Northern Epirus

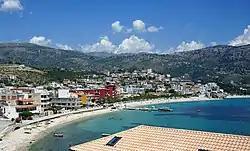
The predominantly Greek-inhabited town of Himare has frequently been a location of contention in Greek-Albanian relations.

Beginning in 1990, large number of Albanian citizens, including members of the Greek minority, began seeking refuge in Greece. This exodus turned into a flood by 1991, creating a new reality in Greek-Albanian relations. The resurrection of the Northern Epirus issue by Greece surprised the international community, as it was little known or, if known to some diplomats and historians, it was considered as a dead issue. With the fall of communism in 1991, Orthodox churches were reopened and religious practices were permitted after 35 years of strict prohibition. Moreover, Greek-language education was initially expanded. In 1991 ethnic Greeks shops in the town of Saranda were attacked, and inter-ethnic relations throughout Albania worsened. From early 1992 onwards, the Greek Government was evaluating two different approaches to Albania. The first option aimed at limiting its demands for Albania to respect the minority's human rights. The second one, which was eventually chosen by the Greek Government, aimed at using legitimate concerns about the minority's human rights as a facade for raising the Northern Epirus issue. The decision damaged the Greek-Albanian relations in the coming years. It seems that the strategy envisioned two phases. It planned demands for an autonomous Northern Epirus, and after this was achieved, to press for annexation to Greece. PM Mitsotakis and his close associates were under the impression that Albania was on the verge of disintegration, a view that they also held for North Macedonia. A possible reason for this strategy was the need of Mitsotakis to balance out what was perceived as his soft stance on other foreign policy issues, such as those related to Turkey, Macedonia naming dispute and Cyprus. Furthermore, the situation in Kosovo had raised the possibility of border changes in the Balkans, which was seen by Greek nationalists and Mitsotakis as a likely opportunity to change the Greek-Albanian border. The propagandistic activity of a Greek priest, Archimandrite Chrysostomos, who started to distribute maps which showed southern Albania as a part of Greece under the name "Northern Epirus", fueled tensions to a further point. This led PM Sali Berisha to harden his stance against the 'Northern Epirus' expansionist policy, and expel the priest, a move which was protested by a part of the Greek minority. The Greek Government as a response deported thousands of Albanian immigrants, and in July made a list of six demands to Albania. Among them was the demand that Albania grants to the Greeks autonomy, in line with Albania's stance on Kosovo. It ignored the difference between the suffering of two million Albanians in Kosovo and the small, non-suffering Greek minority. Berisha rejected the demands, and Mitsotakis soon realized his mistake and withdrew them. However, hard-line members of Omonia continued to demand for the Greek minority whatever would be granted to the Albanians in Kosovo. Greek-Albanian tensions escalated in November 1993, when seven Greek schools were forcibly closed by the Albanian police. A purge of ethnic Greeks in the professions in Albania continued in 1994, with particular emphasis in law and the military.